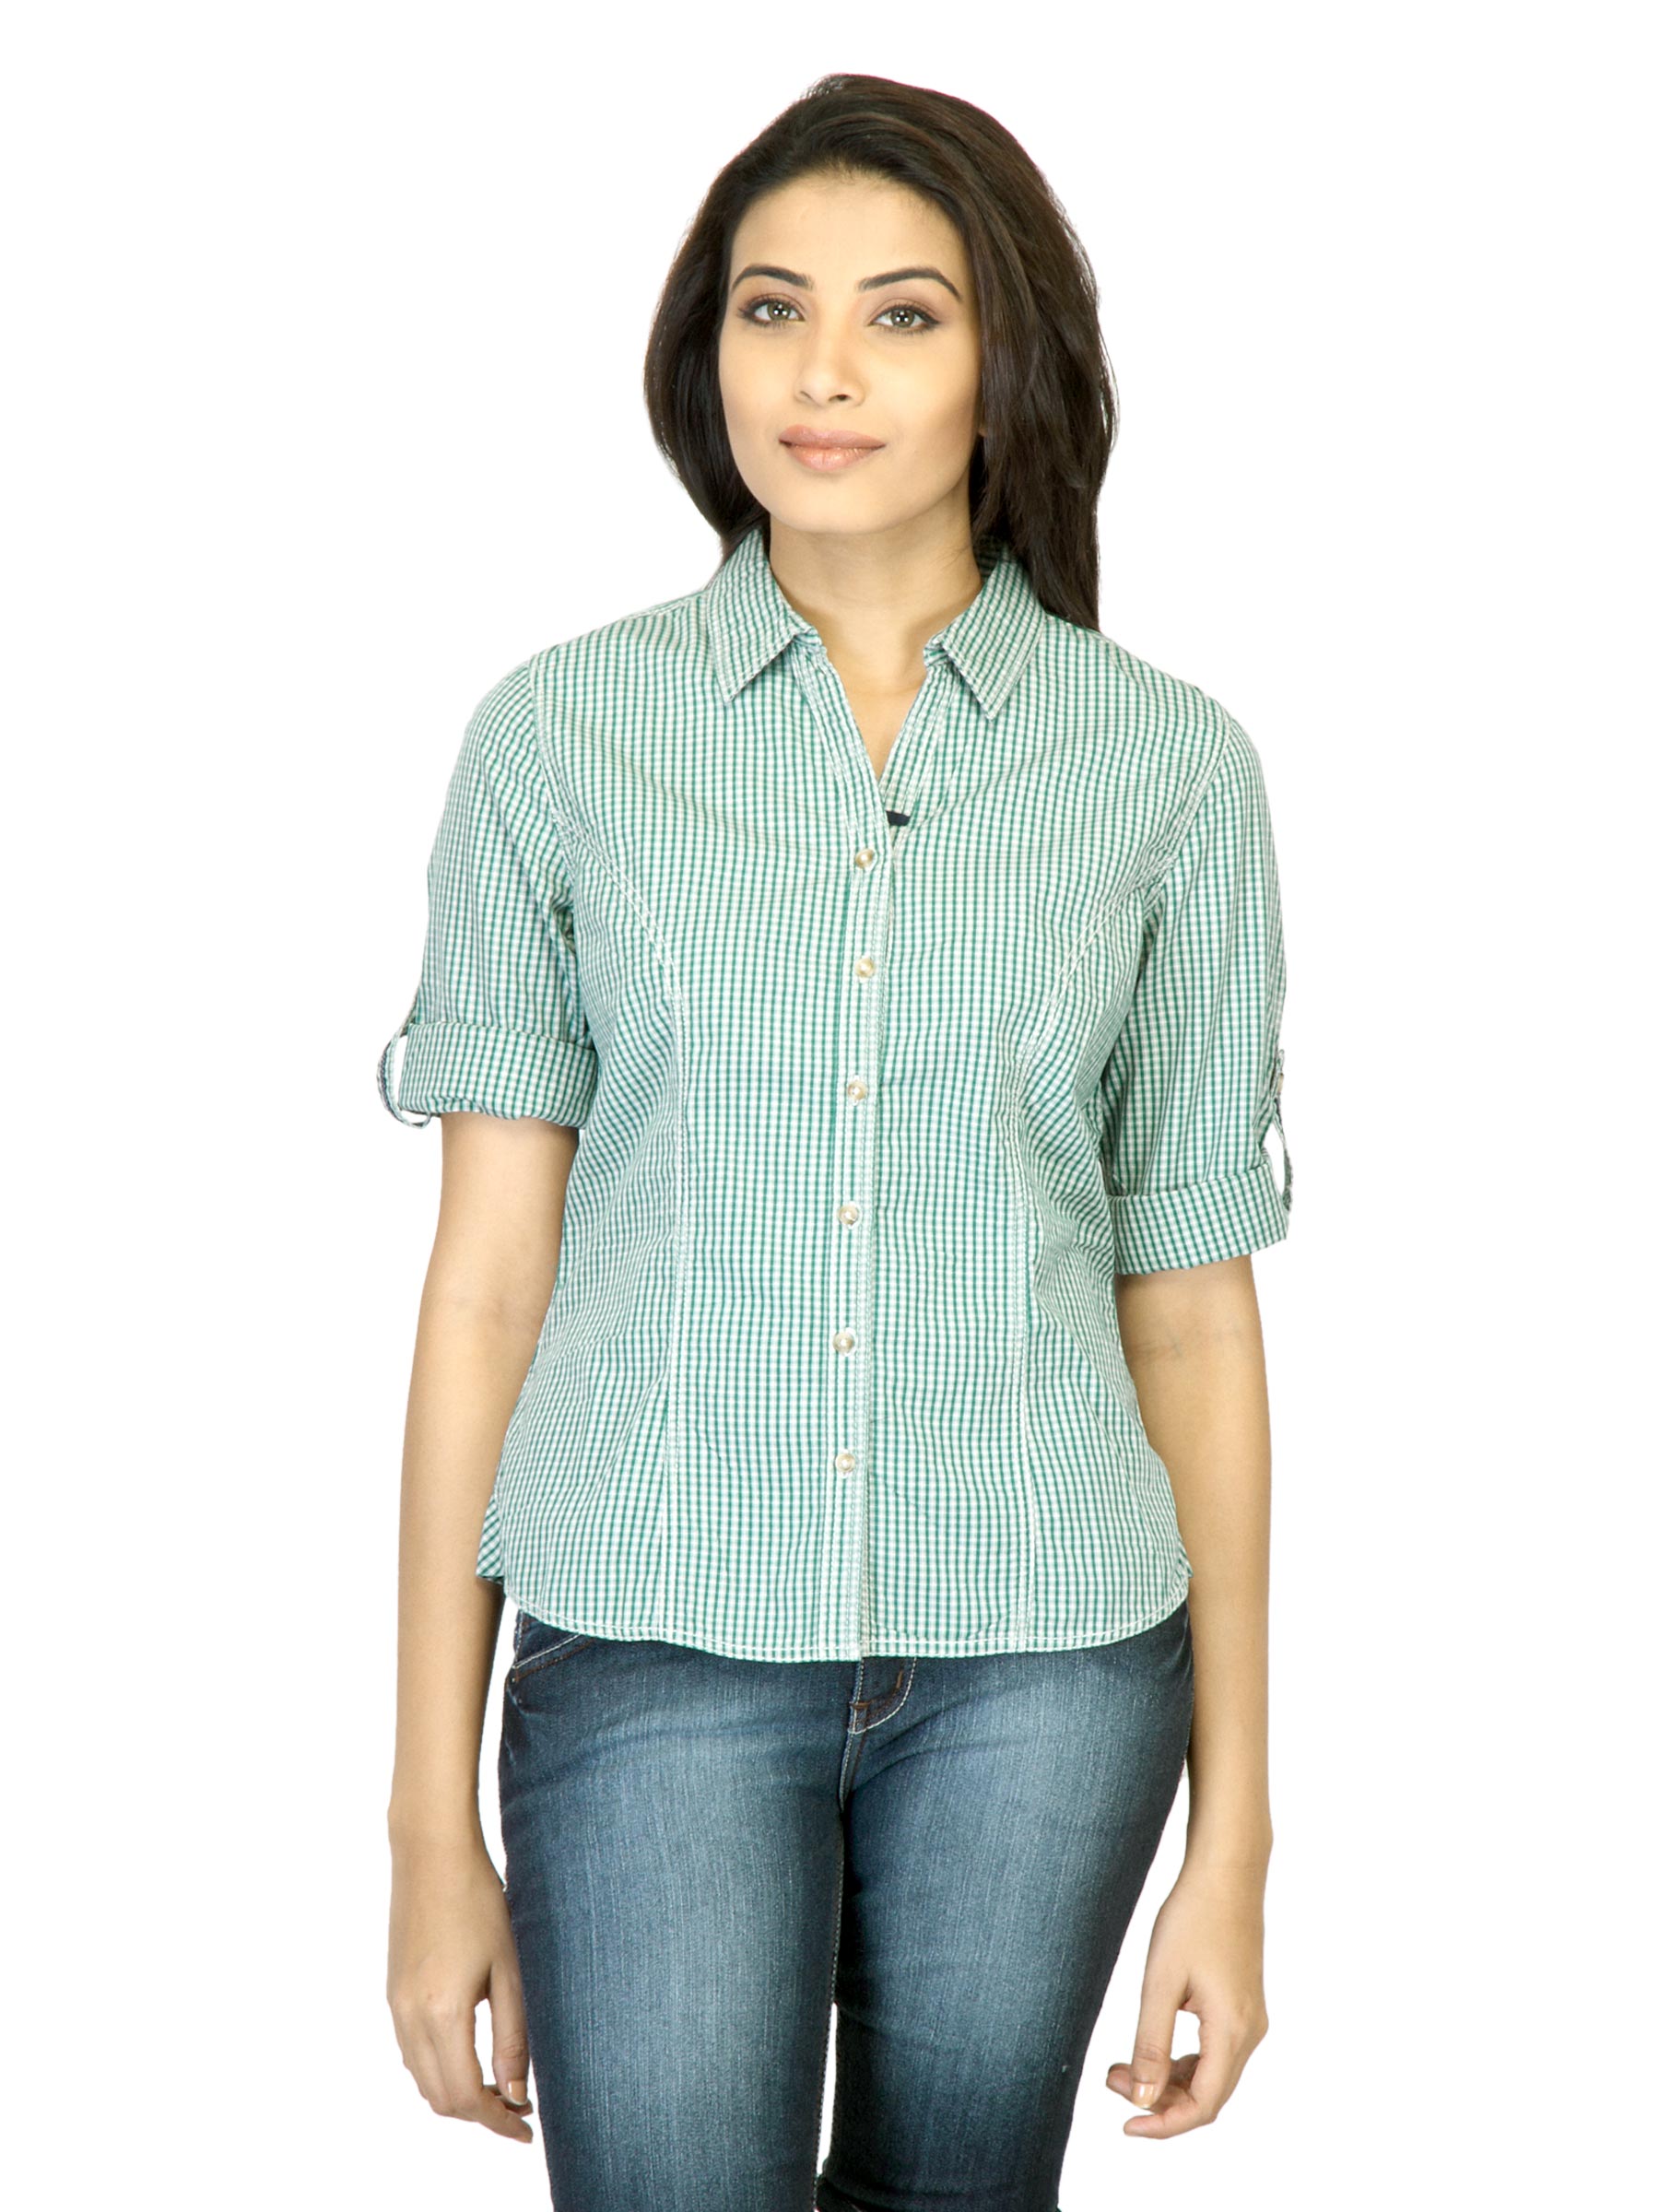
Scullers For Her Check Green Shirt
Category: Apparel / Topwear / Shirts
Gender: Women
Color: Green
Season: Summer 2012
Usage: Casual